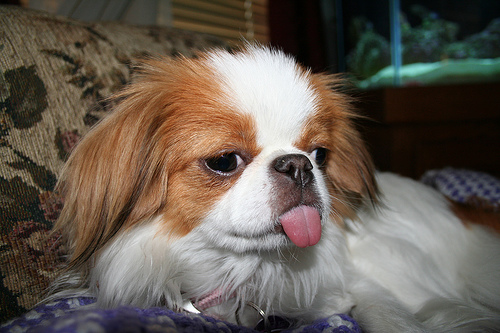
Animal: dog
Breed: japanese_chin